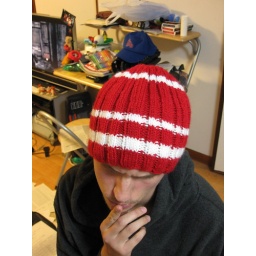
That Chocolate's Gone Straight to Your Ribs hat in yarn from Daiso, red and white.